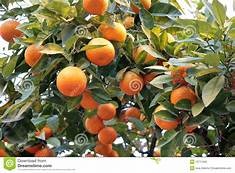
Label: mandarine